Hava Aney Dey

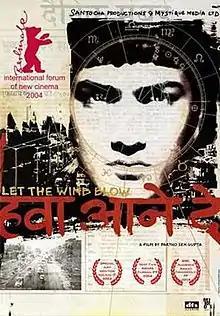
Film poster

Hava Aney Dey ("") is a 2004 Indian Hindi-language drama film written and directed by Partho Sen-Gupta. It stars Aniket Vishwasrao, Nishikant Kamat, Tannishtha Chatterjee and Rajshree Thakur in the lead roles. The film was shot on location in the northern suburbs (Vikhroli and Andheri East) of Mumbai, India, in October–November 2003 with a mixed crew composed of French and Indian technicians. It is an Indo-French co-production between Santocha Productions, Paris, Mystique Media Ltd, Mumbai and Independent Movies LTD, Mumbai. It was also funded partly by the Fonds Sud, of the French Foreign Ministry and the French Cultural Ministry. It was post-produced partly in Mumbai and Paris.